Sankey Photography Collection

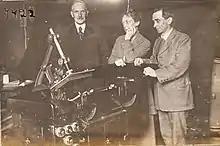
The Sankey patent postcard printing machine

Postcards were approaching the height of their popularity at the time when Edward Sankey began printing from his own negatives. His first pictures were taken with a Sanderson half plate stand camera with an f6.3 Ross lens over which was fitted a small roller blind shutter giving “instantaneous” exposures of 1/25th and 1/50th of a second. He used “Imperial” brand glass plates which were then individually processed and contact printed at postcard size using a printing box of his own design built by his brother in law. The earliest known Sankey postcards date from about 1902.